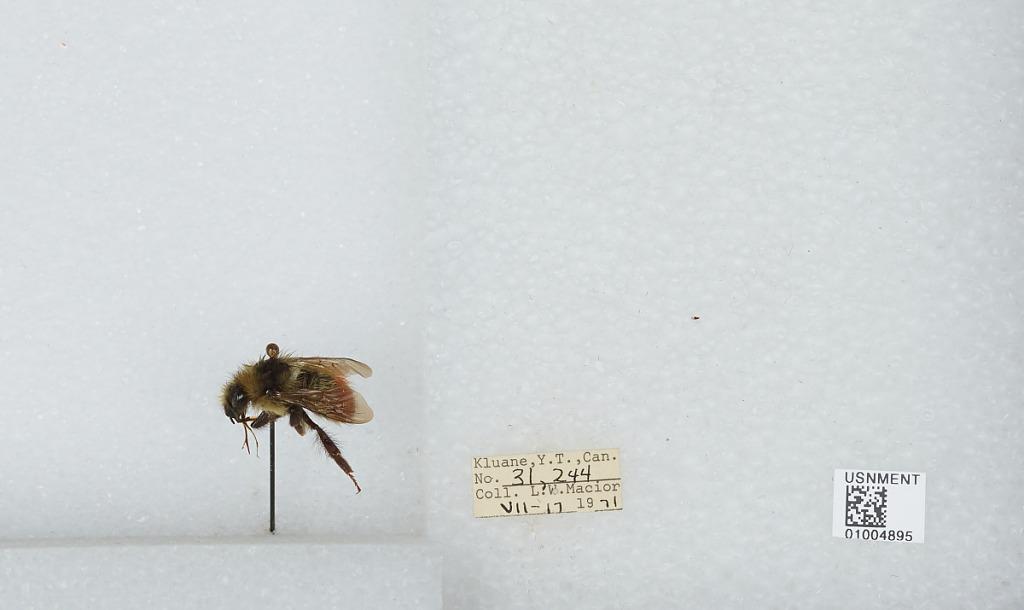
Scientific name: Bombus (Pyrobombus) flavifrons Cresson
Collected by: L. Macior
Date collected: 1971-7-17
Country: Canada
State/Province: Yukon Territory
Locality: Kluane
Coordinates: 60.75, -139.5